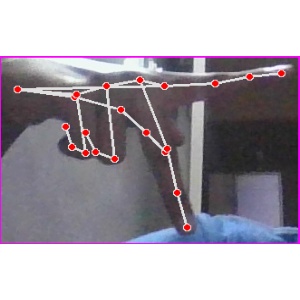
अक्षर: प